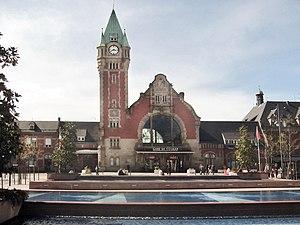
Gare au 9 place de la Gare à Colmar (Haut-Rhin, France).
La place de la gare, est un lieu public de la ville de Colmar, en France.
Ce tableau présente la liste de tous les monuments historiques de Colmar, classés ou inscrits.
Le réseau ferroviaire d'Alsace-Lorraine est un réseau de chemin de fer spécifique du fait de sa situation géographique, une zone frontière au cœur de l'Europe, et de son histoire indissociable des grands conflits des XIXᵉ et XXᵉ siècles et de leurs conséquences sur son territoire qui alterne des périodes d'administration allemande et française. Contrairement à ce que son nom indique, le territoire couvert par ce réseau correspond exclusivement aux actuels départements du Bas-Rhin, du Haut-Rhin et de la Moselle.